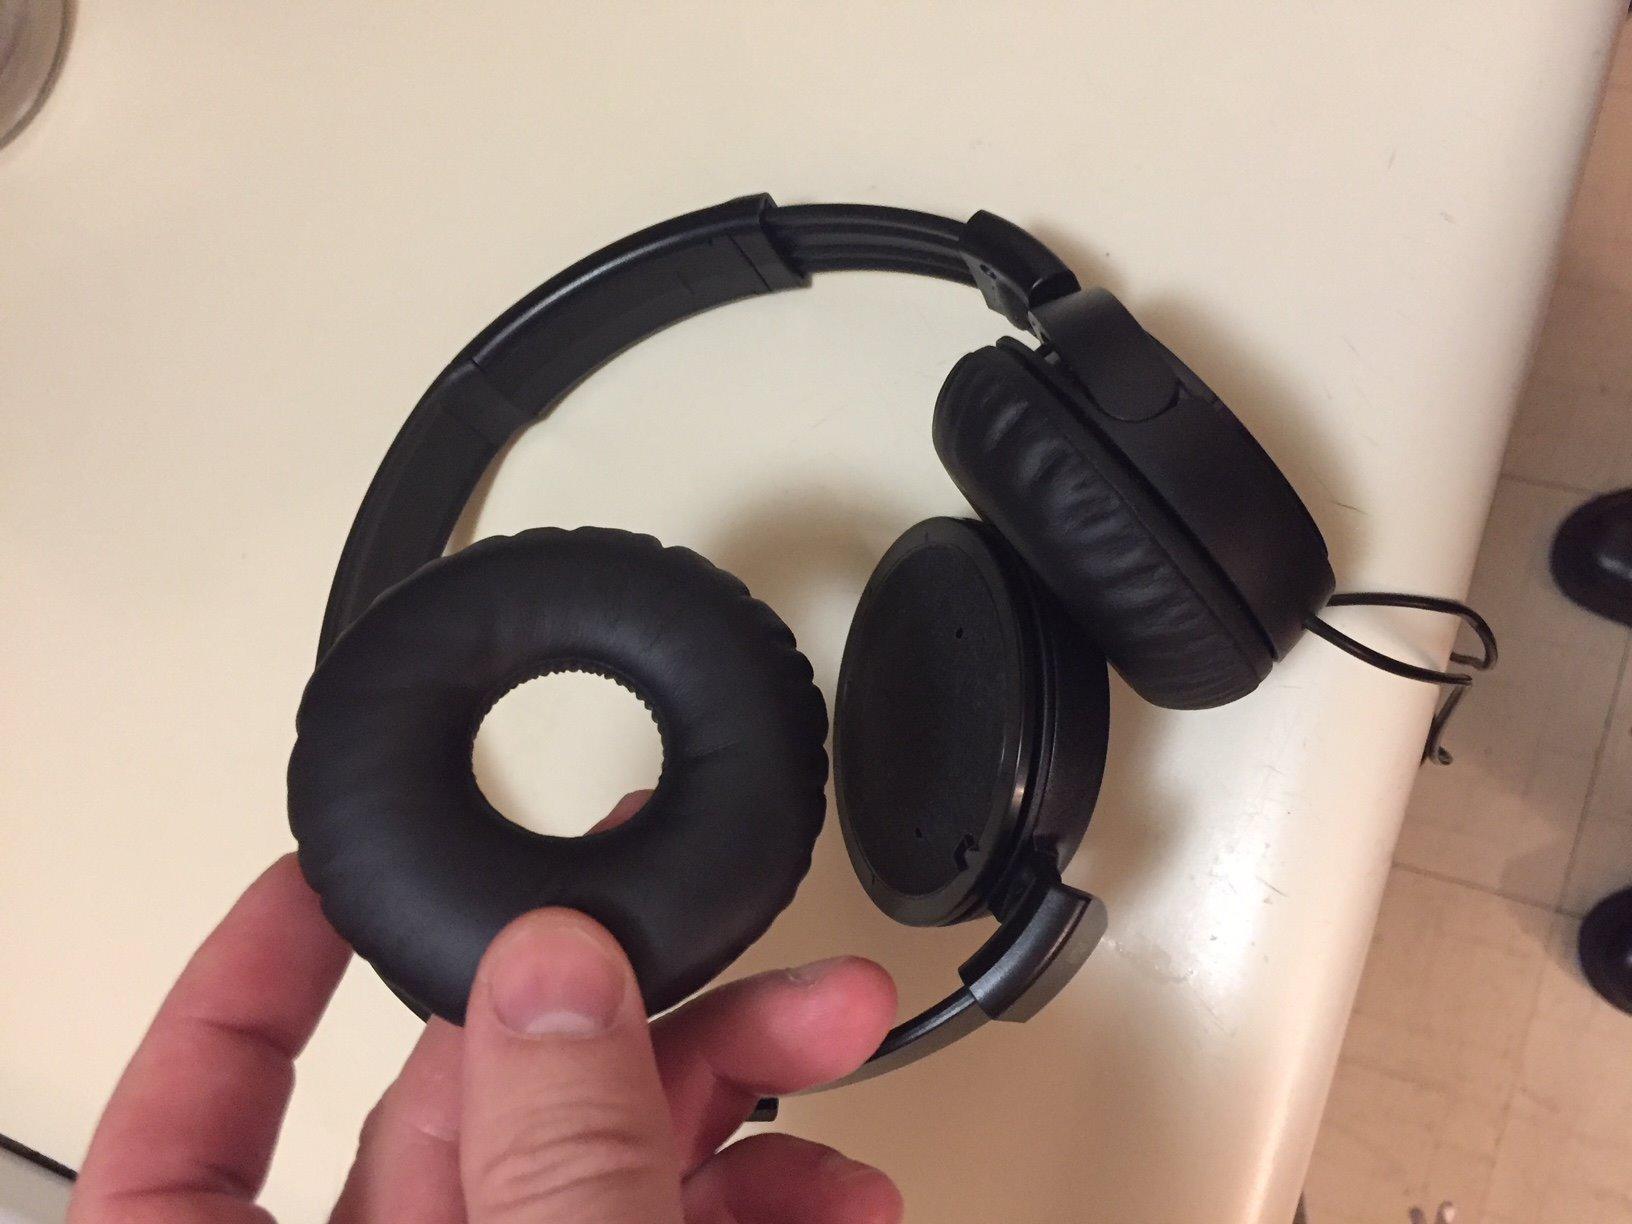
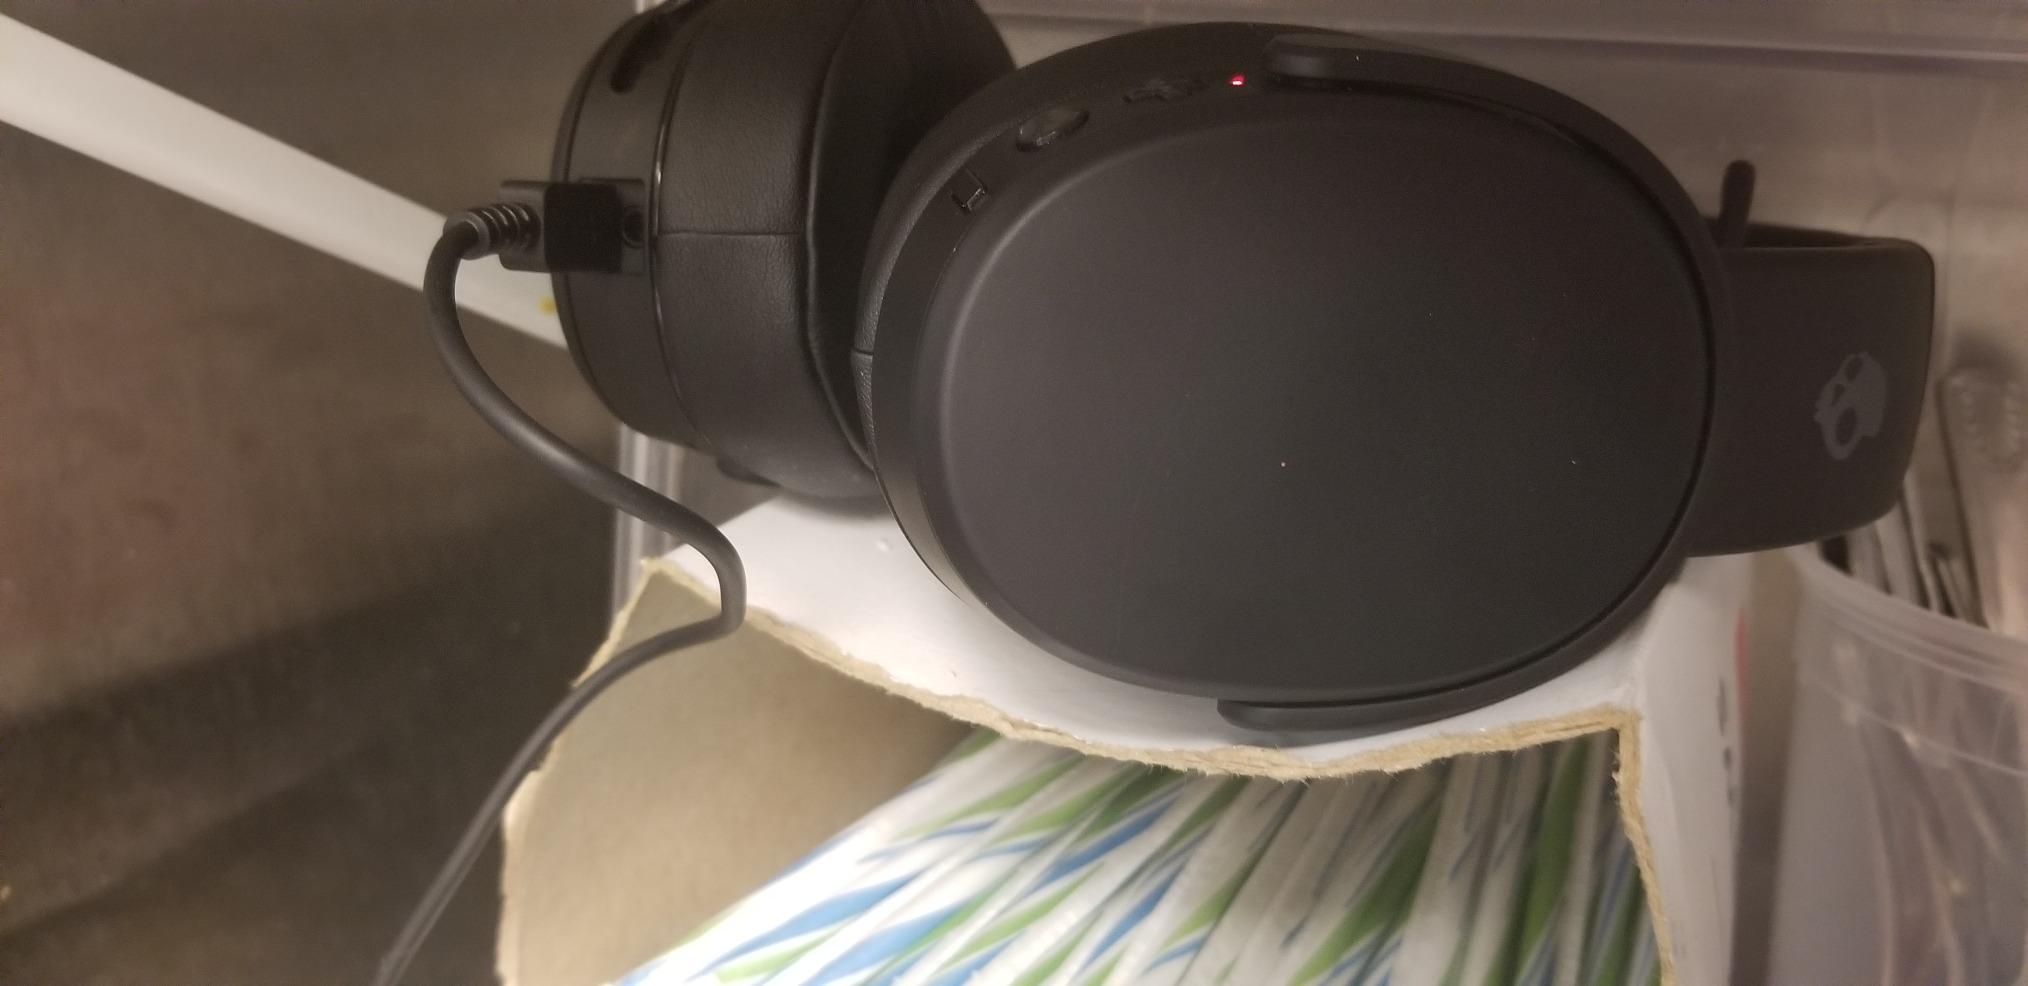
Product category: headphones
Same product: no